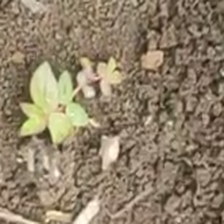
Weed species: Choti_dudhi_(Euphorbia_hirta)